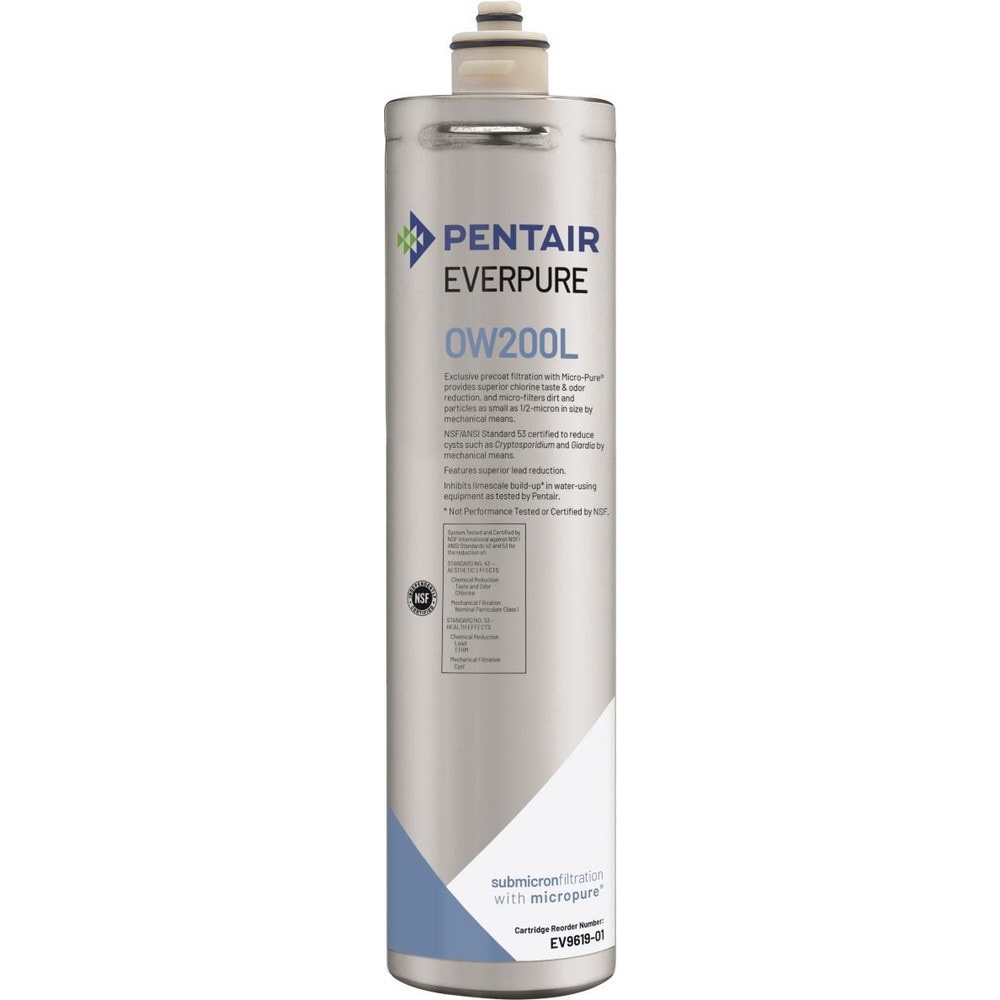
Brand: Pentair Everpure / Part #: EV961906
Item #: 93079127 Brand: Pentair Everpure Model #: EV961906 Product Specifications Filter Type Filter Cartridge; Scale Inhibitor Cartridge Length (Inch) 17 Outside Diameter (Inch) 3-1/4 Micron Rating 0.5 Construction Pleated Material Phosphate; Carbon Reduces Sediment; Cysts; Chlorine; Limescale; Lead; Taste & Odor Core Material Aluminum Housing Type Aluminum Maximum Work Temperature (Deg F - 3 Decimals) 100.000
Brand: Pentair Everpure
Category: Home & Garden > Household Appliance Accessories > Water Heater Accessories > Water Heater Vents